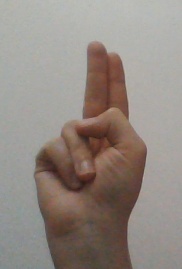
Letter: taa